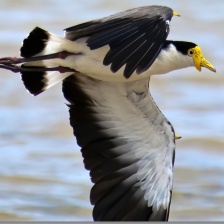
Species: MASKED LAPWING
Scientific name: VANELLUS MILES